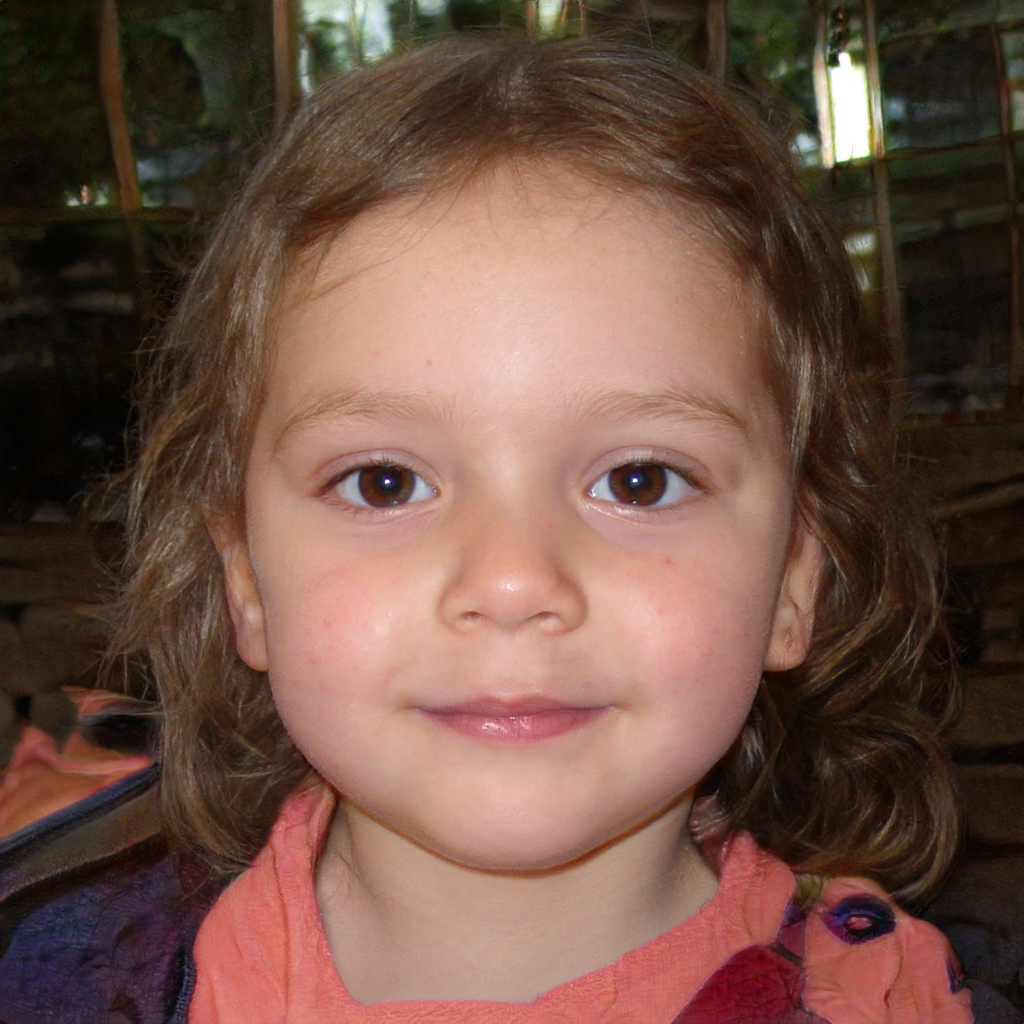
Gender: Female